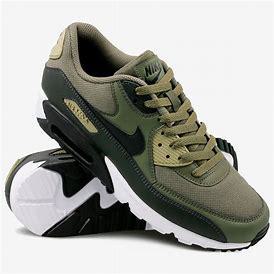
Brand: Nike
Model: Air Max 90 Essential